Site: brandenburg
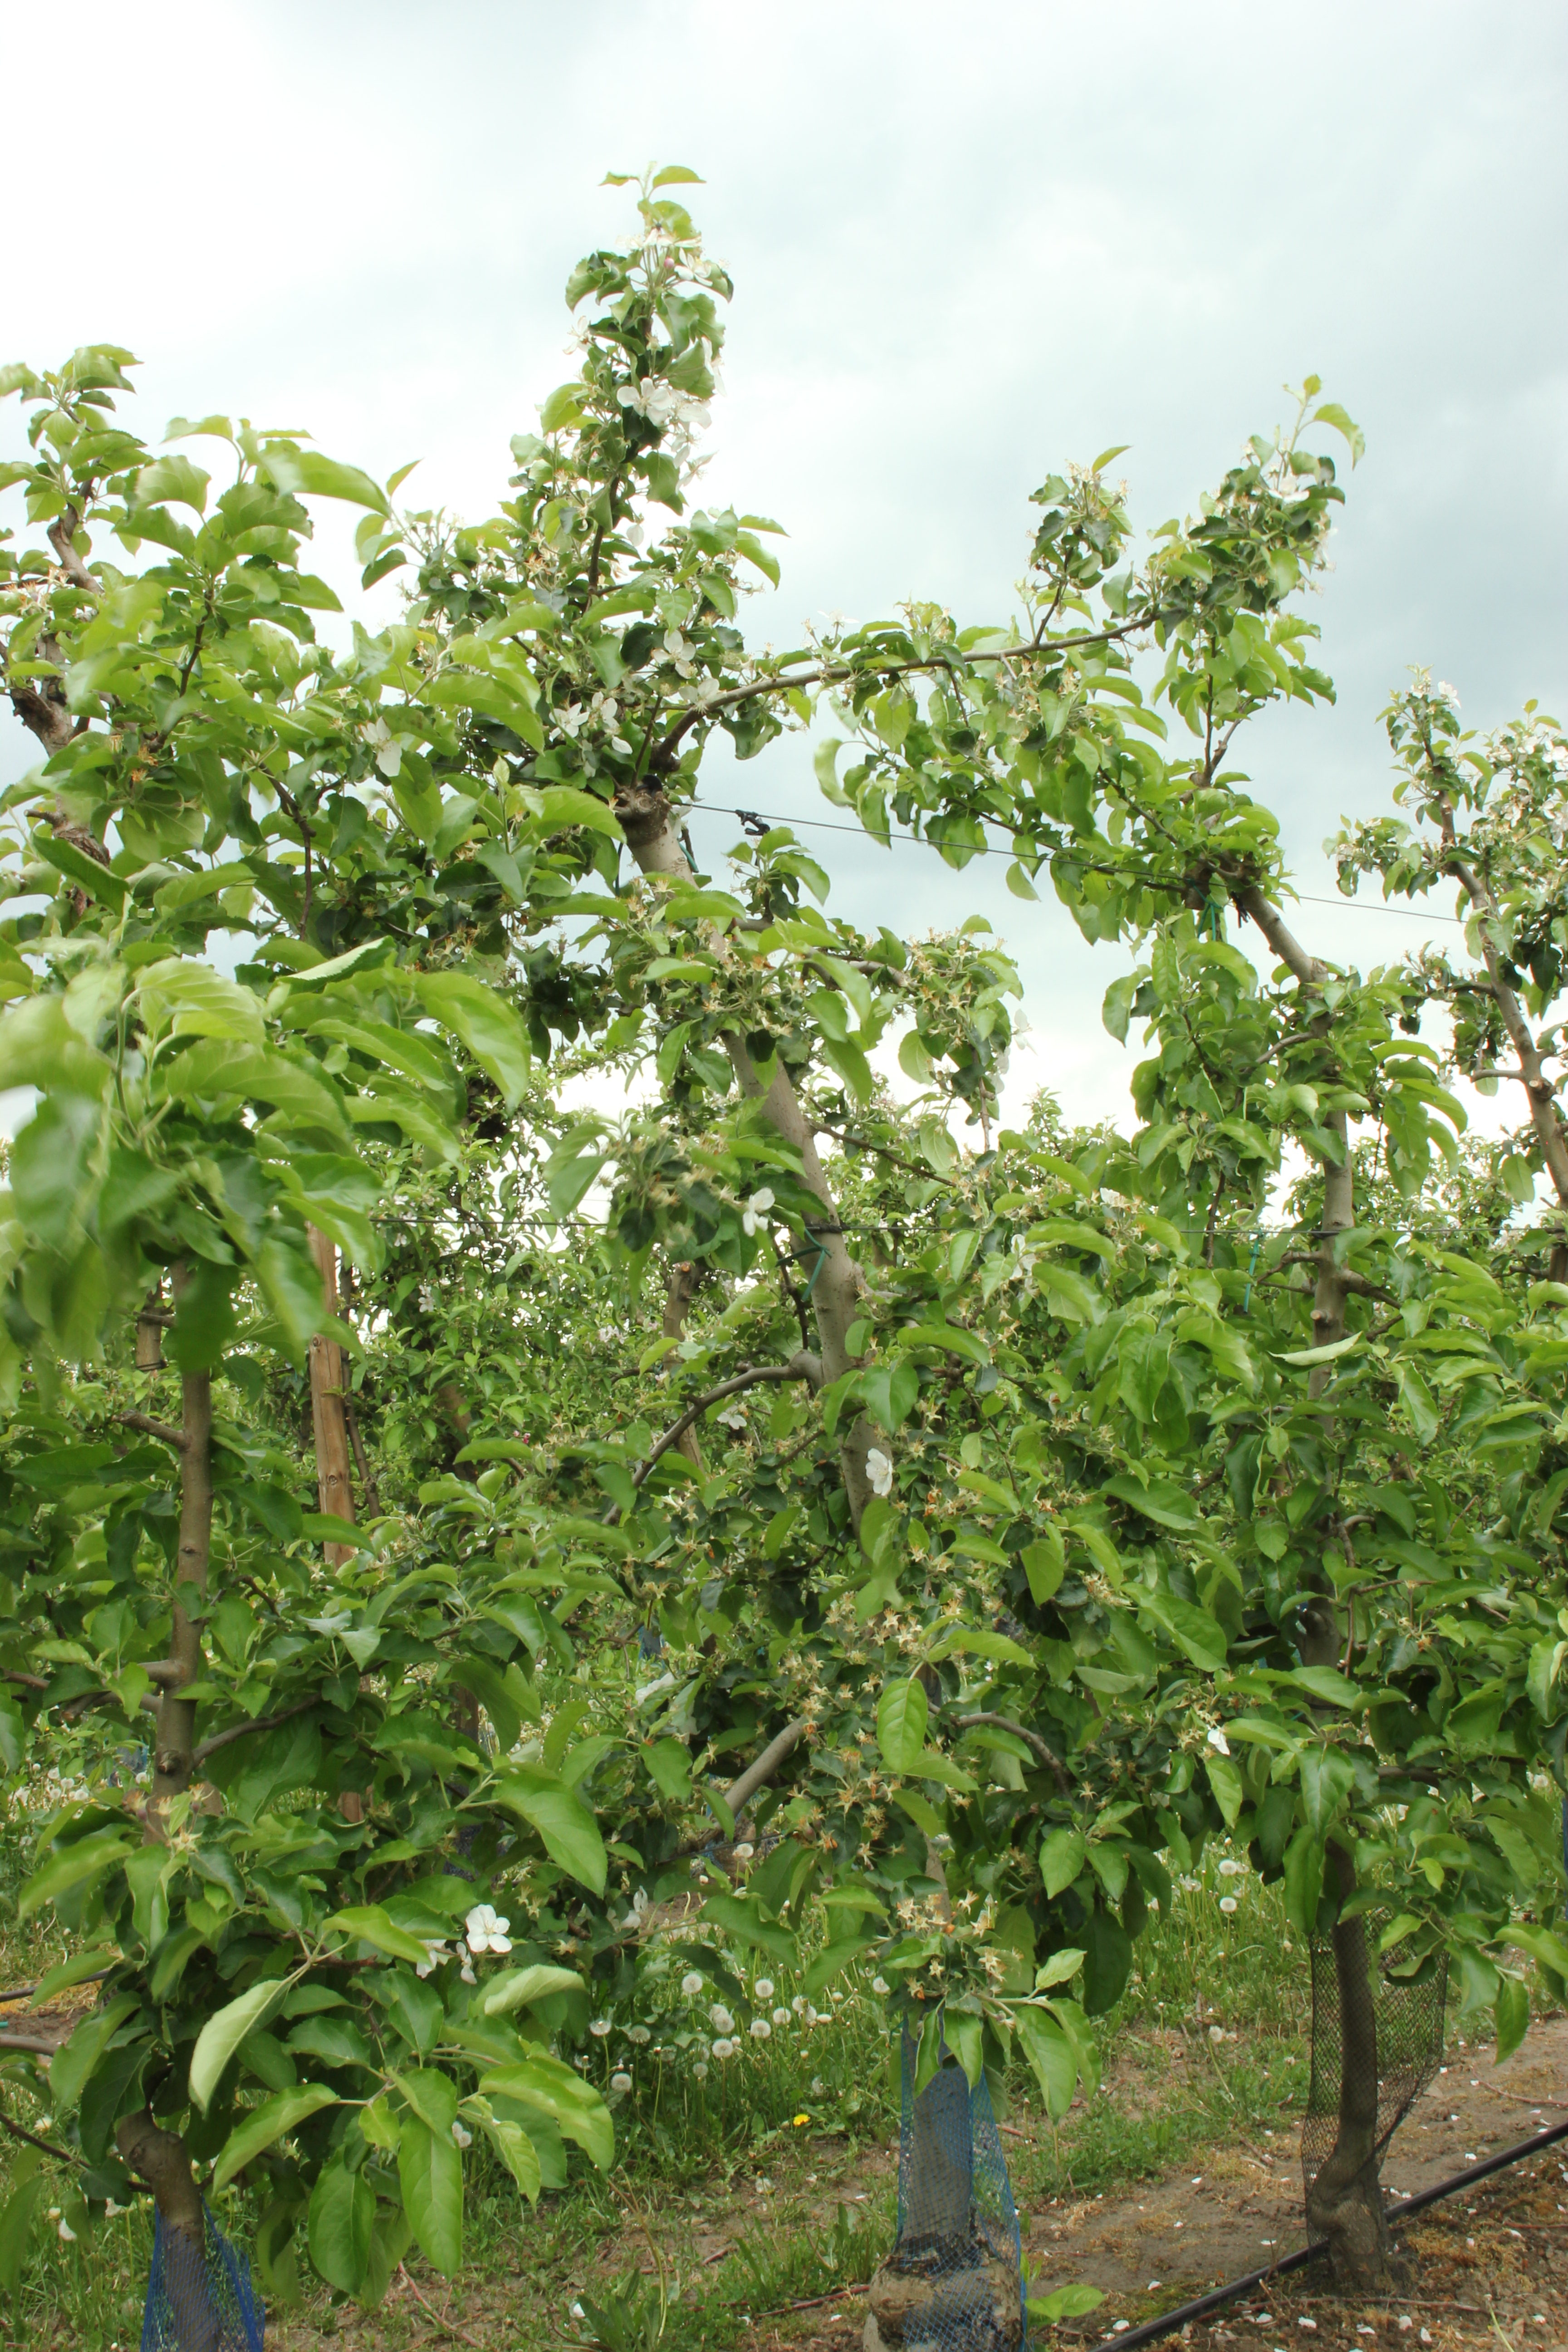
Growth stage (BBCH 67): Flowering